Frank Butterworth

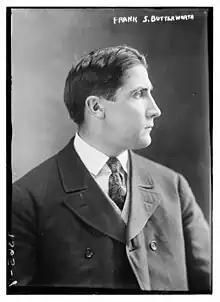

Frank Seiler Butterworth Sr. (September 21, 1870 – August 21, 1950) was an American college football player and coach. Butterworth attended Yale University, where he was a fullback on Yale's football teams and a member of the Skull and Bones society. He was famously enucleated by Bert Waters during "The Bloodbath in Hampden Park". He was selected as an All-American in 1893 and 1894. Butterworth was also a track star and boxer at Yale. After his college career was over, Butterworth coached football at the University of California, Berkeley (1895–1896) and Yale (1897–1898). The 1897 Yale football team coached by Butterworth went undefeated with two ties, against Army and Harvard.